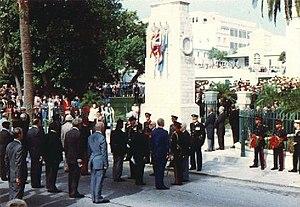
Les Bermudes constituent un archipel d'Amérique du Nord membre associé de la communauté caribéenne et un territoire britannique d'outre-mer. Les habitants sont appelés Bermudiens. L'économie de l'archipel repose en grande partie sur les finances à cause de son statut de paradis fiscal.